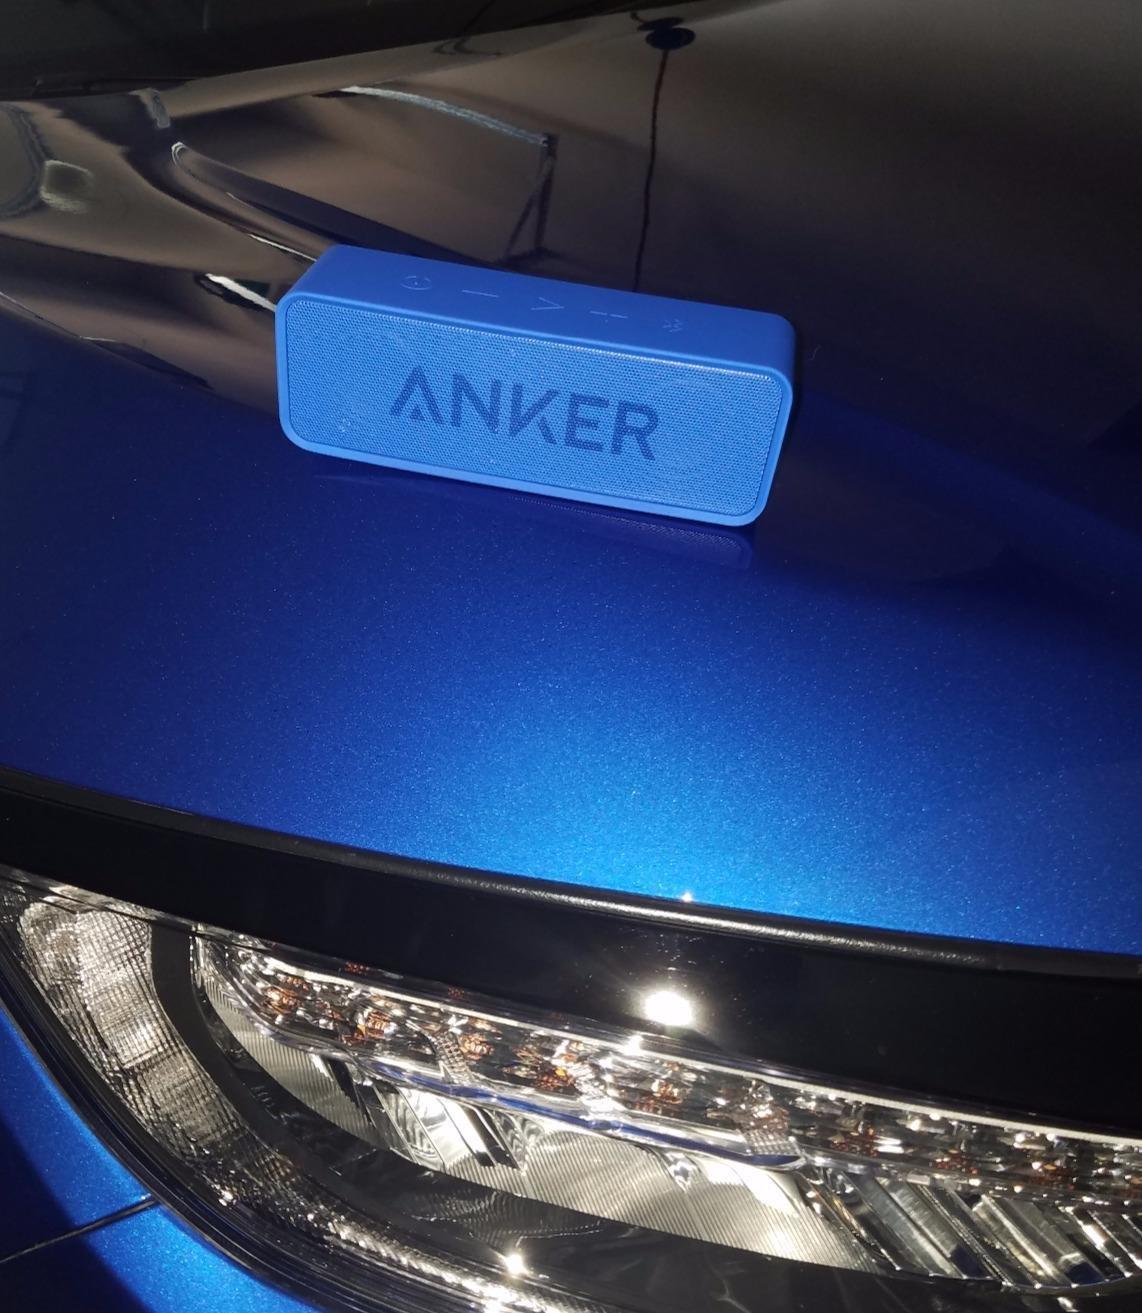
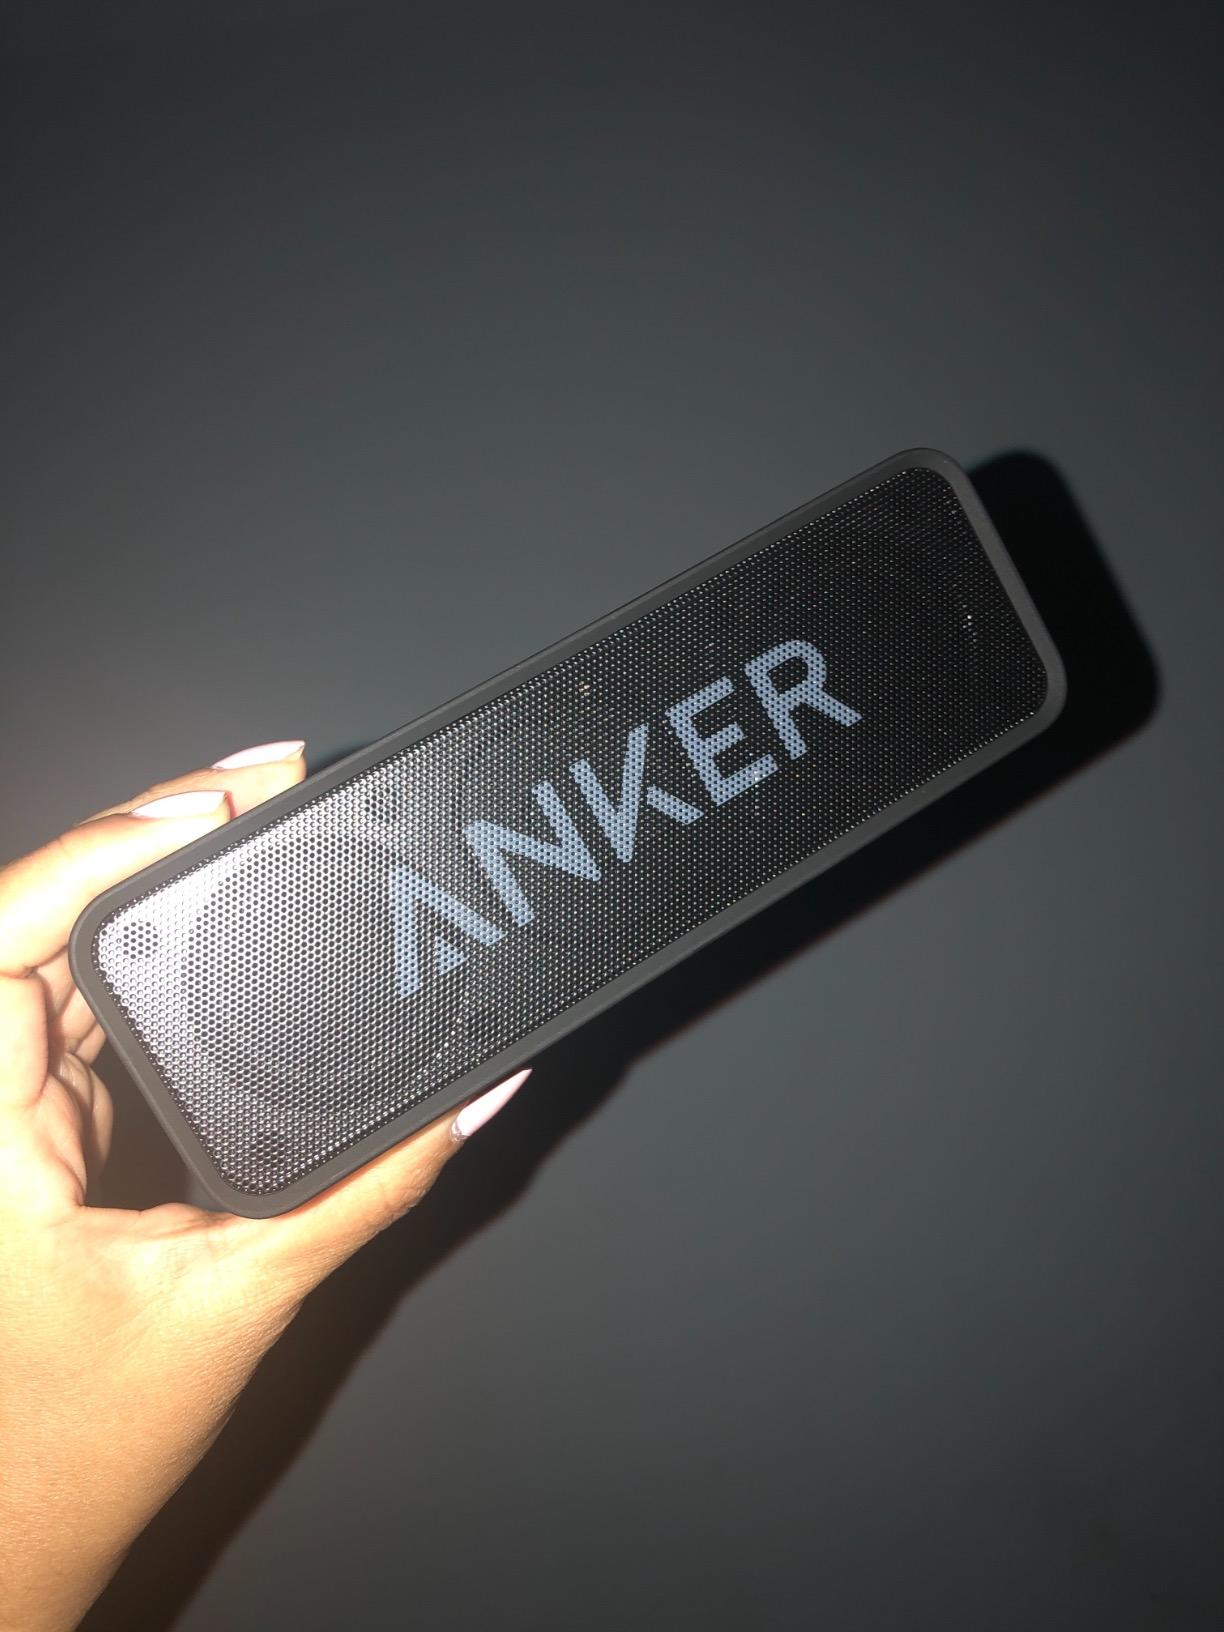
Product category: speaker
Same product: no